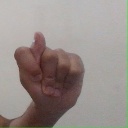
अक्षर: ट